Bank Street (football ground)

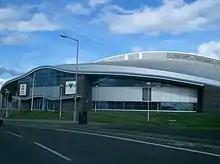
A BMX indoor arena – part of the National Cycling Centre – now occupies the site. This picture shows the neighbouring velodrome.

Following Manchester United's first league title in 1908 and the FA Cup a year later, it was decided that Bank Street was too restrictive for Davies' ambition and the club would have to move to a new stadium five miles away in Old Trafford. Bank Street was sold to the Manchester Corporation for £5,500 and leased back to the club on a monthly basis until the new stadium was complete. Bank Street played host to just 5,000 spectators for its final game on 22 January 1910; a 5–0 home win over Tottenham Hotspur. Manchester United's move away from Bank Street seemed to have come at the perfect time, as, only a few days after the Tottenham match, one of the stands was blown down in a storm. The roof of the grandstand was blown across the road, landing on the houses opposite, and the stand was left in tatters. The Tottenham match was meant to have been played at Old Trafford, but building problems at the new ground had caused the fixture to revert to Bank Street. Despite the destruction of the Bank Street End stand, the club's reserve team continued to use the ground for matches until the expiry of the lease on 1 January 1912. The remaining timber at the site was then sold to Keyley Bros. for £275. The site had various industrial uses for the next 80 years, until it was cleared in the early 1990s for inclusion in the new Manchester Velodrome (now the National Cycling Centre). It is occupied by a BMX indoor arena, opened in 2011, having previously served as a car park for the velodrome. A red plaque attached to a house opposite on Bank Street marks the site as part of United's history.